Lipetsk Oblast

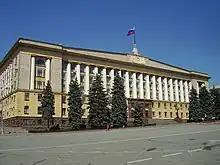
Seat of the government of Lipetsk Oblast

During the Soviet period, the high authority in the oblast was shared between three persons: The first secretary of the Lipetsk CPSU Committee (who in reality had the biggest authority), the chairman of the oblast Soviet (legislative power), and the chairman of the oblast Executive Committee (executive power). Since 1991, CPSU lost all the power, and the head of the Oblast administration, and eventually the governor was appointed/elected alongside elected regional parliament.